Gustaf Söderberg

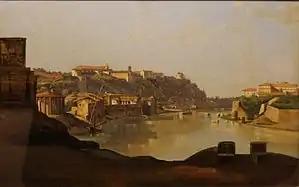
"View over the river Tiber to the Aventine" Nationalmuseum, c. 1820

Söderberg was born at Norrköping in Östergötland, Sweden. He was the son of the clothing manufacturer Johan Söderberg and Agnes Arosenius. He studied art in Stockholm and had a career in military service. In 1819 he went to Italy and in 1821 spent some time in Paris. In 1824, he traveled through Norway on a painting tour. He regularly participated in the Academy of Fine Arts exhibitions from 1822.